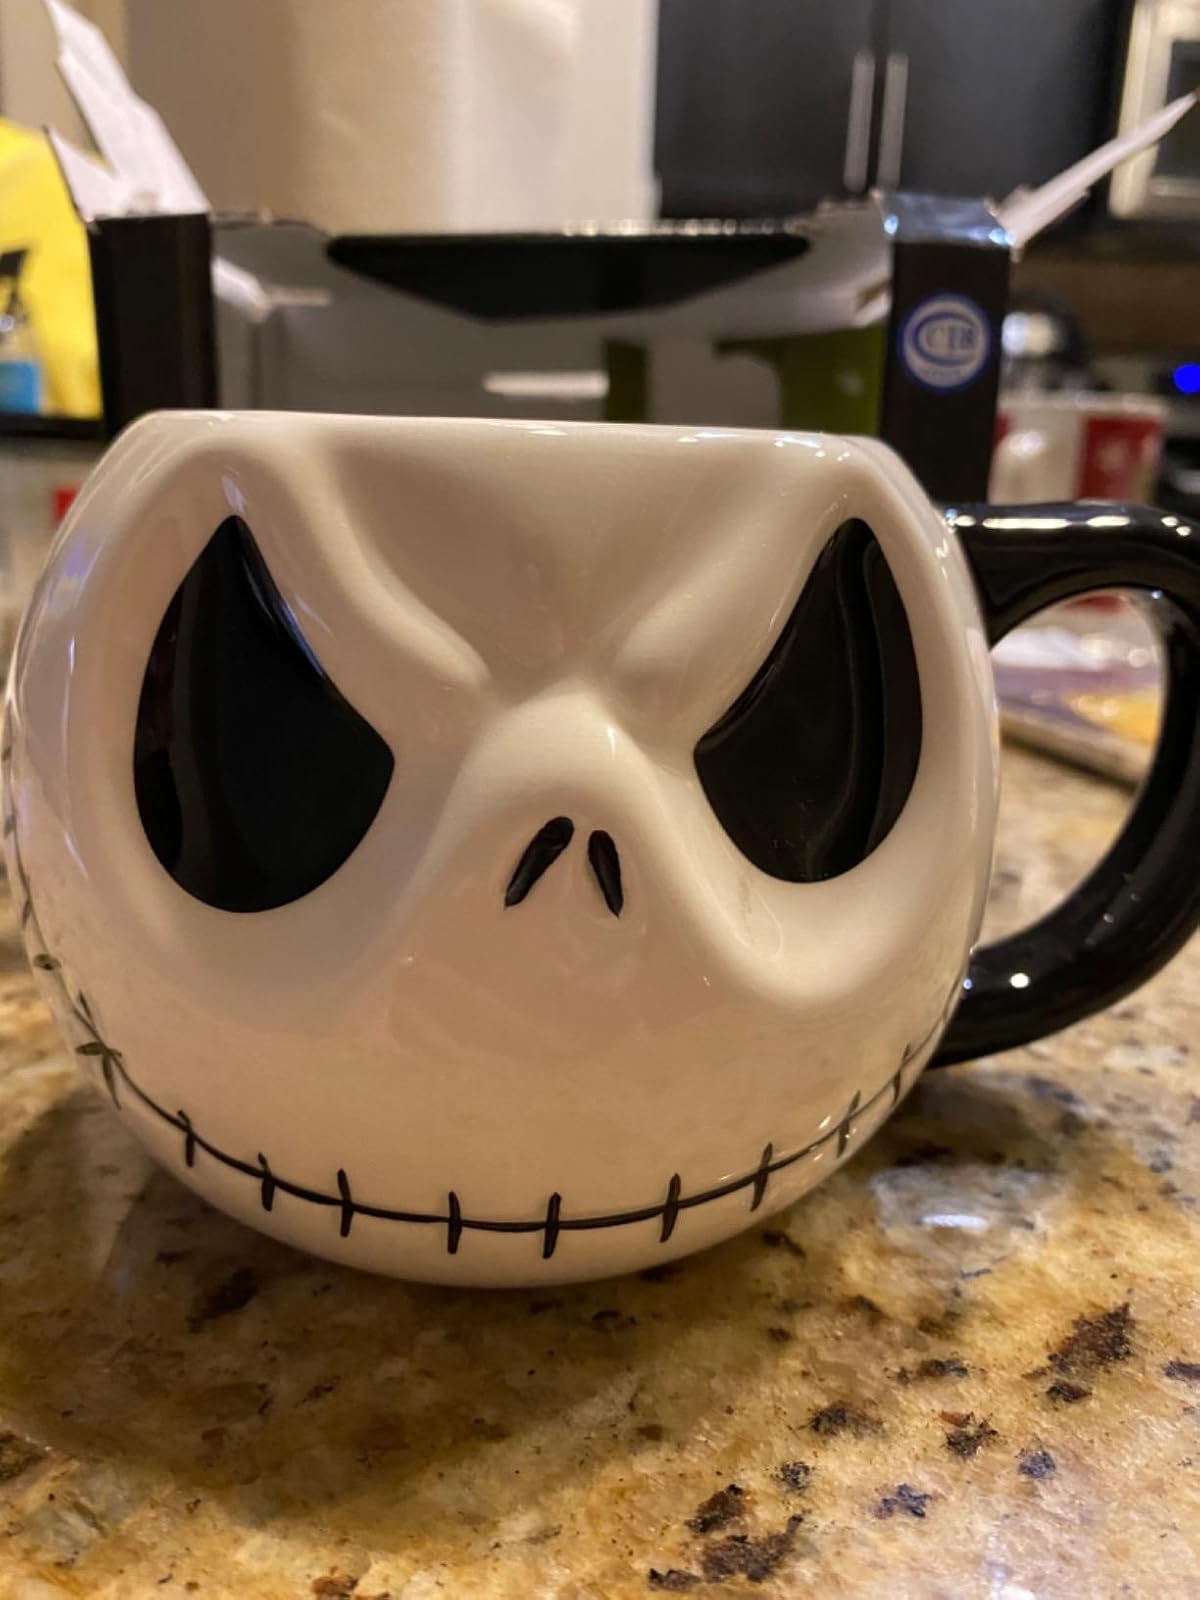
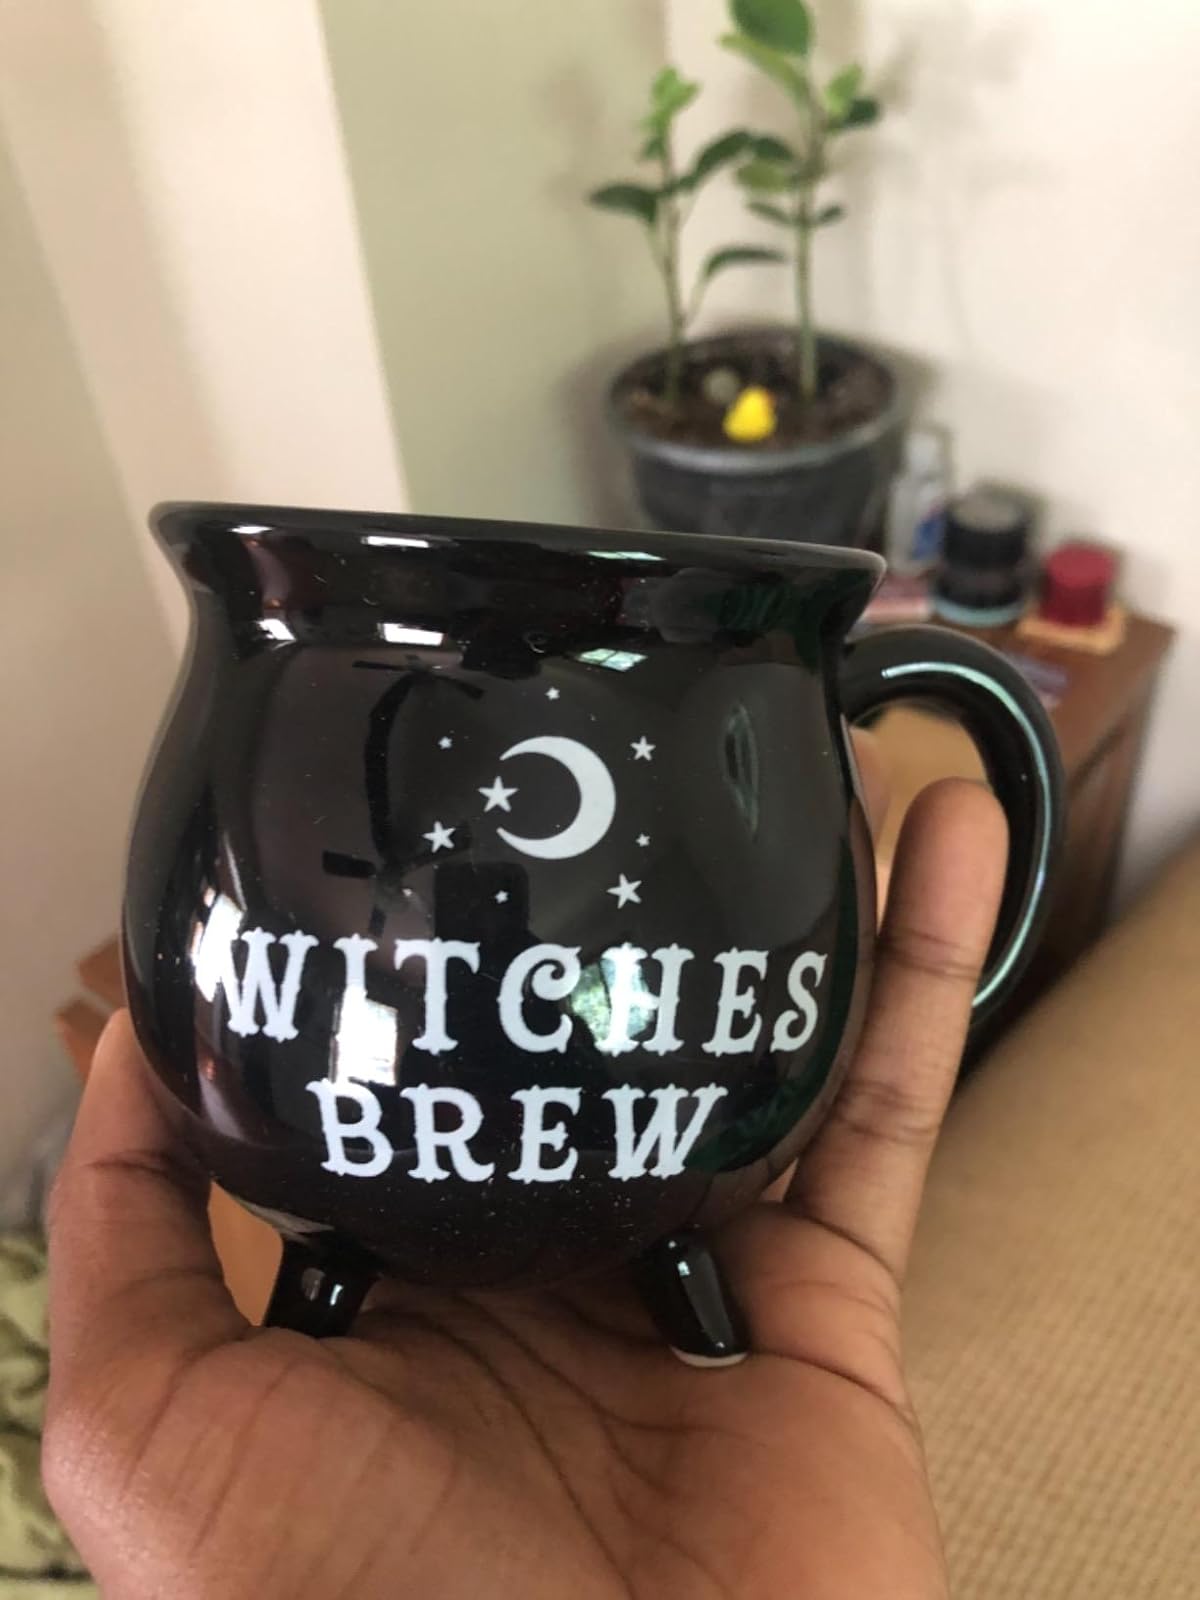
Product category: items_mug
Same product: no